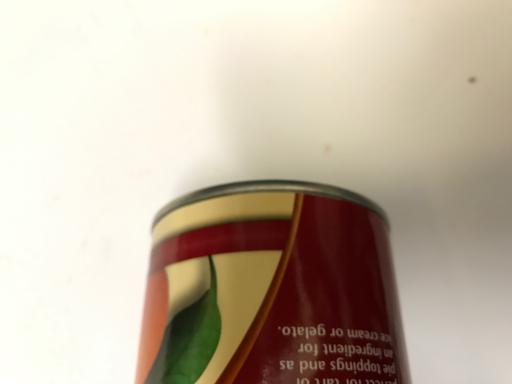
Waste category: metal